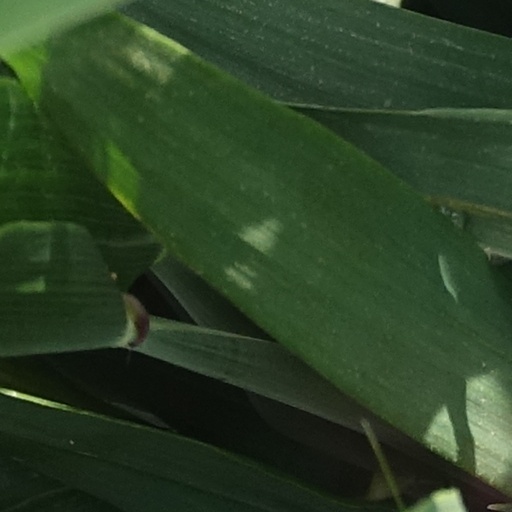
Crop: wheat